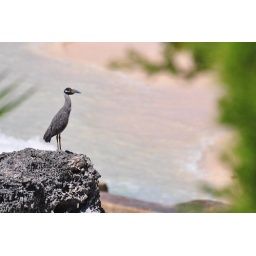
Heron with a Bermudian pink sand beach in the background. Night Herons hunt crabs along the shore line.